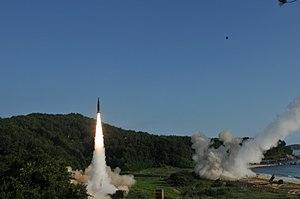
Hyunmoo est le nom d'une série de missiles balistiques développés par la Corée du Sud. Le Hyunmoo est le seul missile balistique sud-coréen à avoir été effectivement déployé au sein des forces armées sud-coréennes. Il s'agit en fait d'une amélioration du système de propulsion du missile Paekgom. Le système Hyunmoo a été développé localement par l'Agence pour le développement de la Défense et est maintenant en service dans les forces armées de la République de Corée. Le missile est lancé à partir d'un lanceur mobile et est propulsé par un moteur à propergol solide à deux étages et dispose d'un système de guidage inertiel et d'un système de contrôle. Il peut également, pour la variante Hyunmoo-3C, être lancé depuis des destroyers ou encore par des sous-marins. Le Hyunmoo fait environ 12 m de long pour une masse d'environ 5 tonnes.